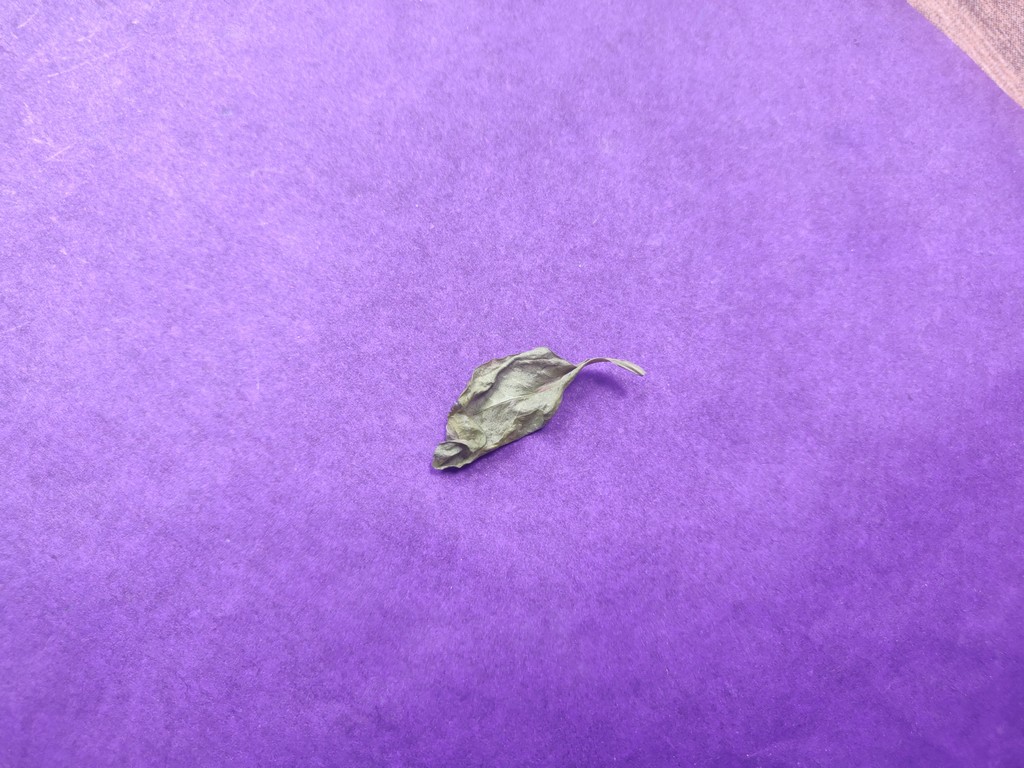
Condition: Dried
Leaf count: single
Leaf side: unknown